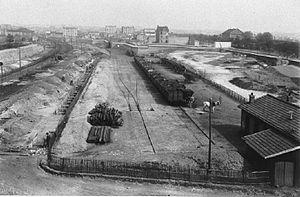
Gare de Charonne-Marchandises sur la Petite Ceinture
La liste des gares de la ligne de Petite Ceinture recense les gares de cette ligne ferroviaire située à Paris, en France.
La gare de Charonne-Marchandises est une ancienne gare française aux marchandises, disparue, de la ligne de Petite Ceinture à Paris, en France.